Uma Sharma

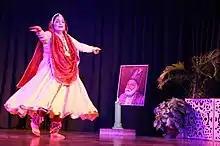
Uma Sharma Performing on Eve of Mirza Ghalib Anniversary

After having learnt the presentation of traditional items, she has widened the repertoire of Kathak by composing new dance numbers and full length dance-dramas on a variety of themes. Her dance drama "Stree" (Woman), has been known its powerful thematic content and artistic presentation. As a one-woman exposition Stree Kathak gives emotive thrust in depicting the position of Woman down the centuries and her search for an independent identity.